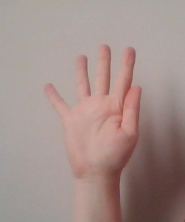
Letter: sheen